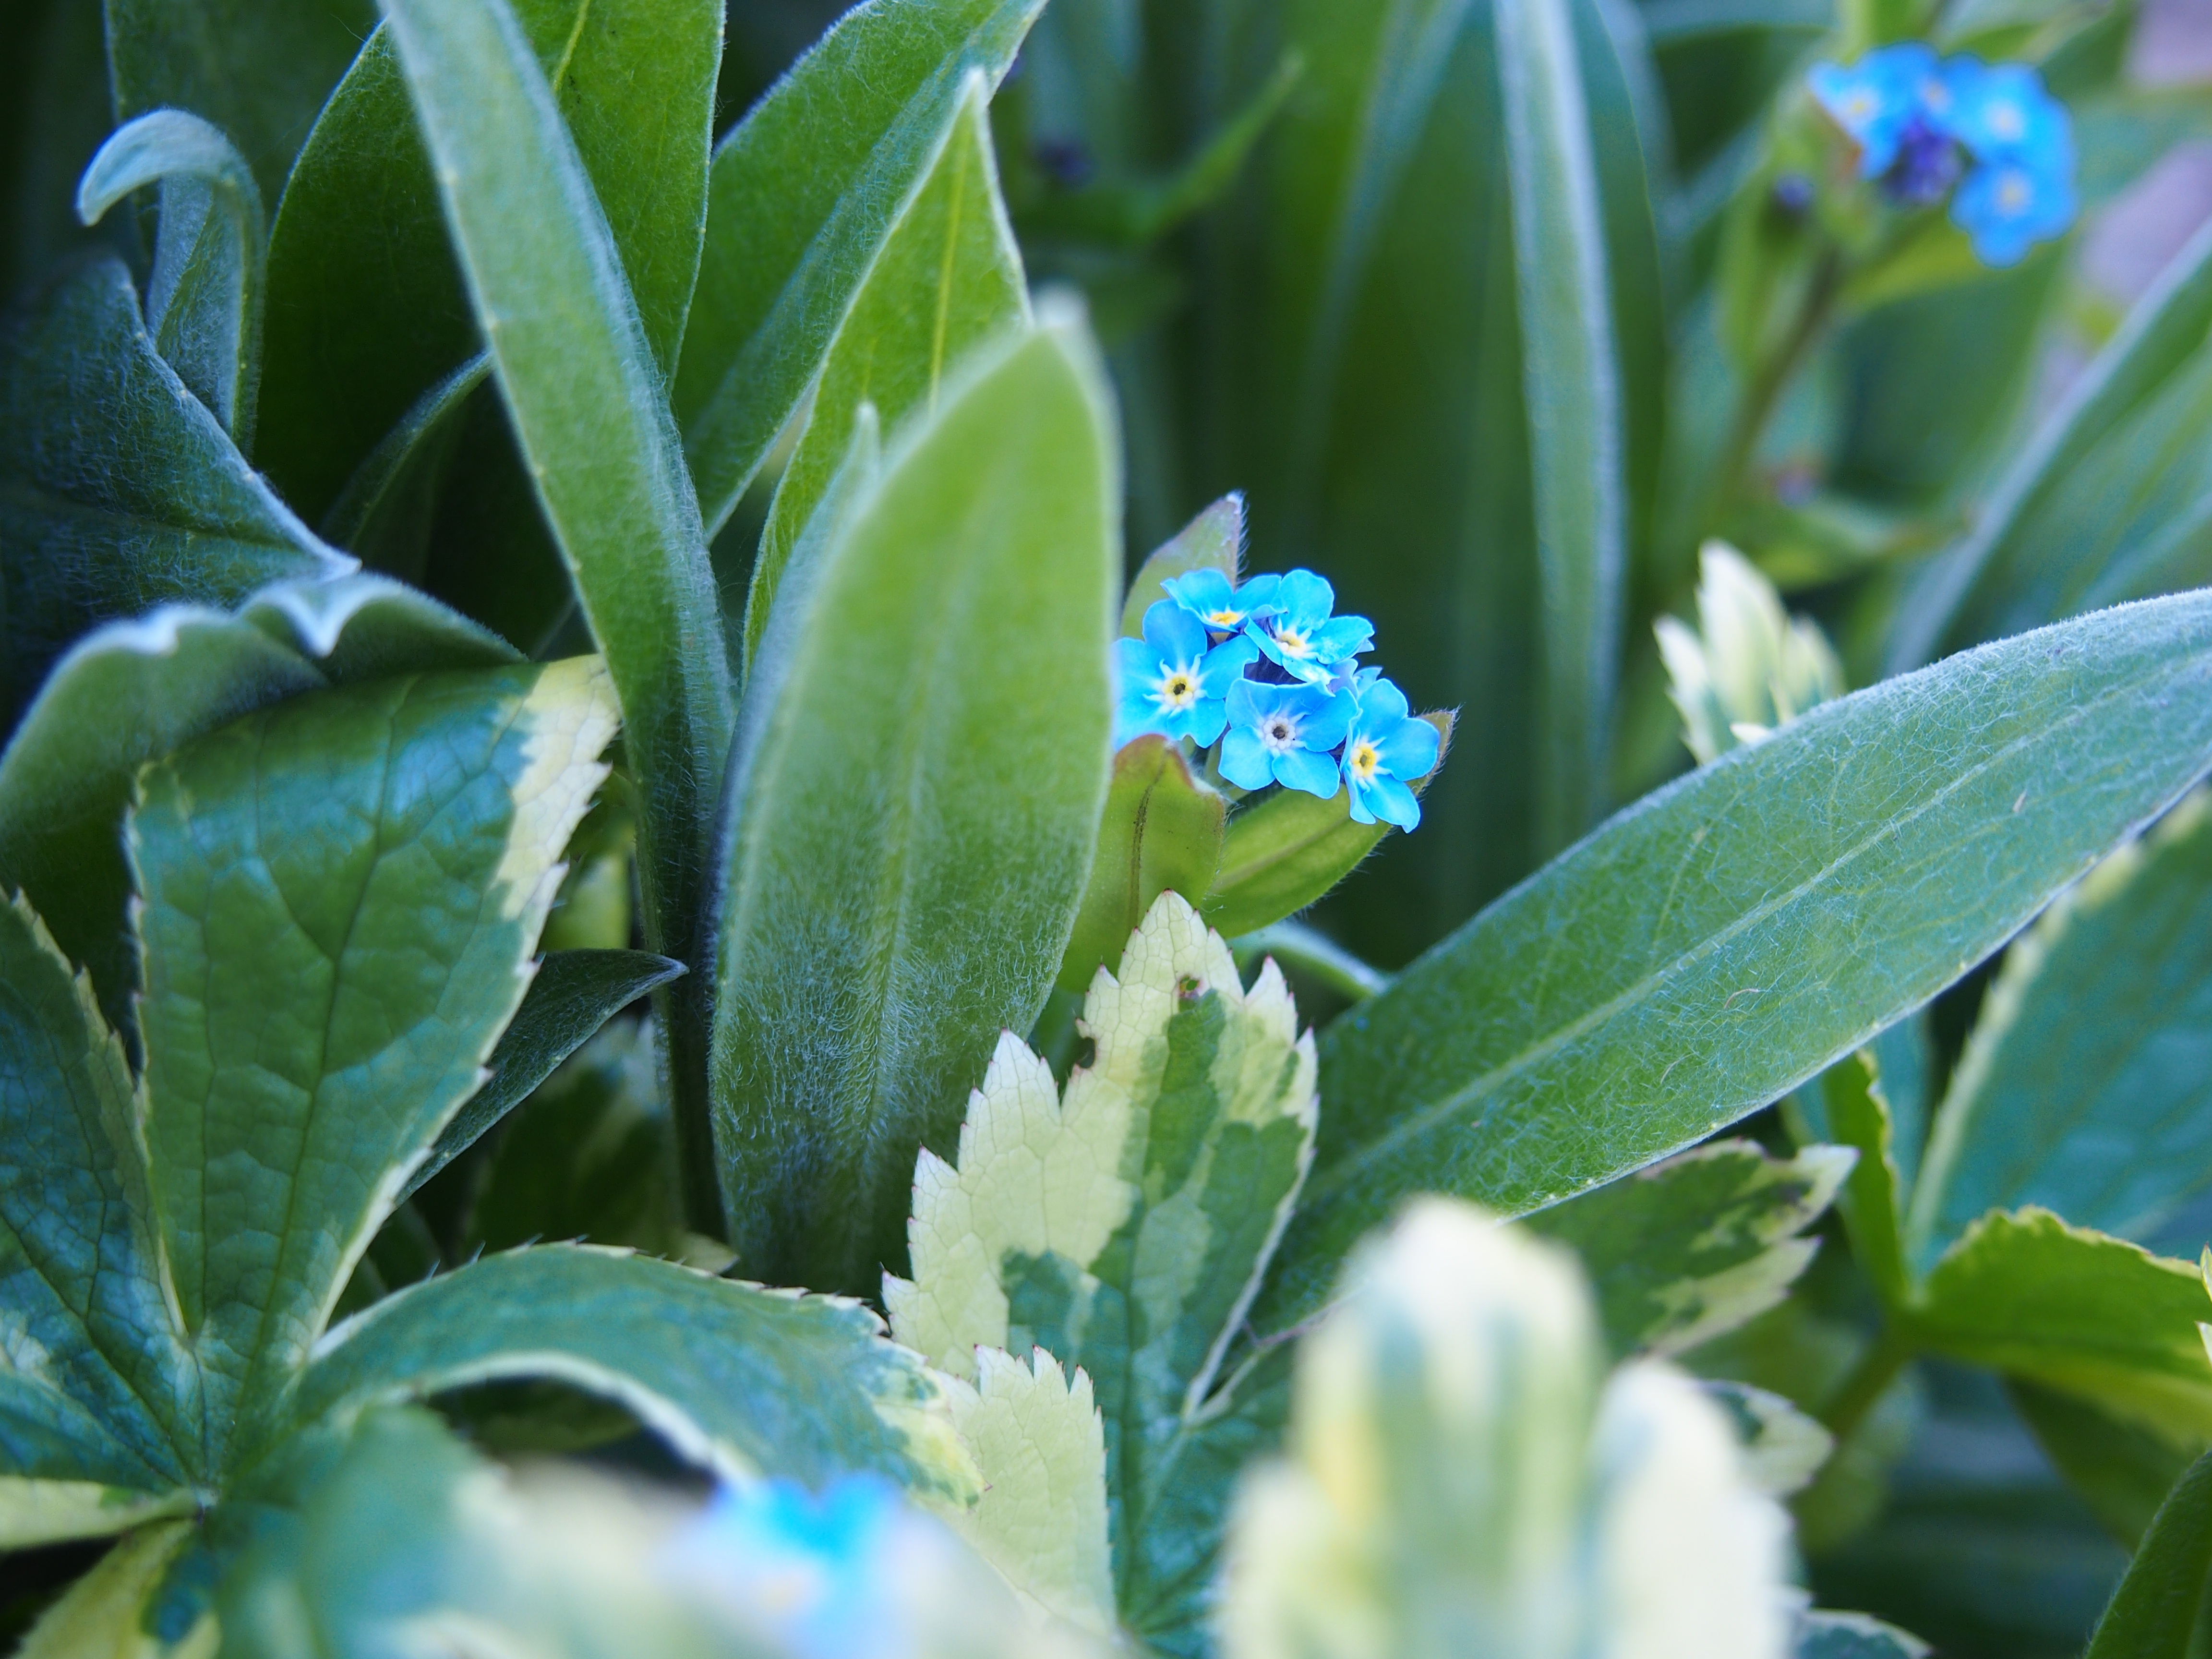
nature, plant, leaf, flower, green, herb, macro, botany, garden, flora, blue flower, wildflower, forget me not, macro photography, flowering plant, dayflower, spring time, land plant, dayflower family